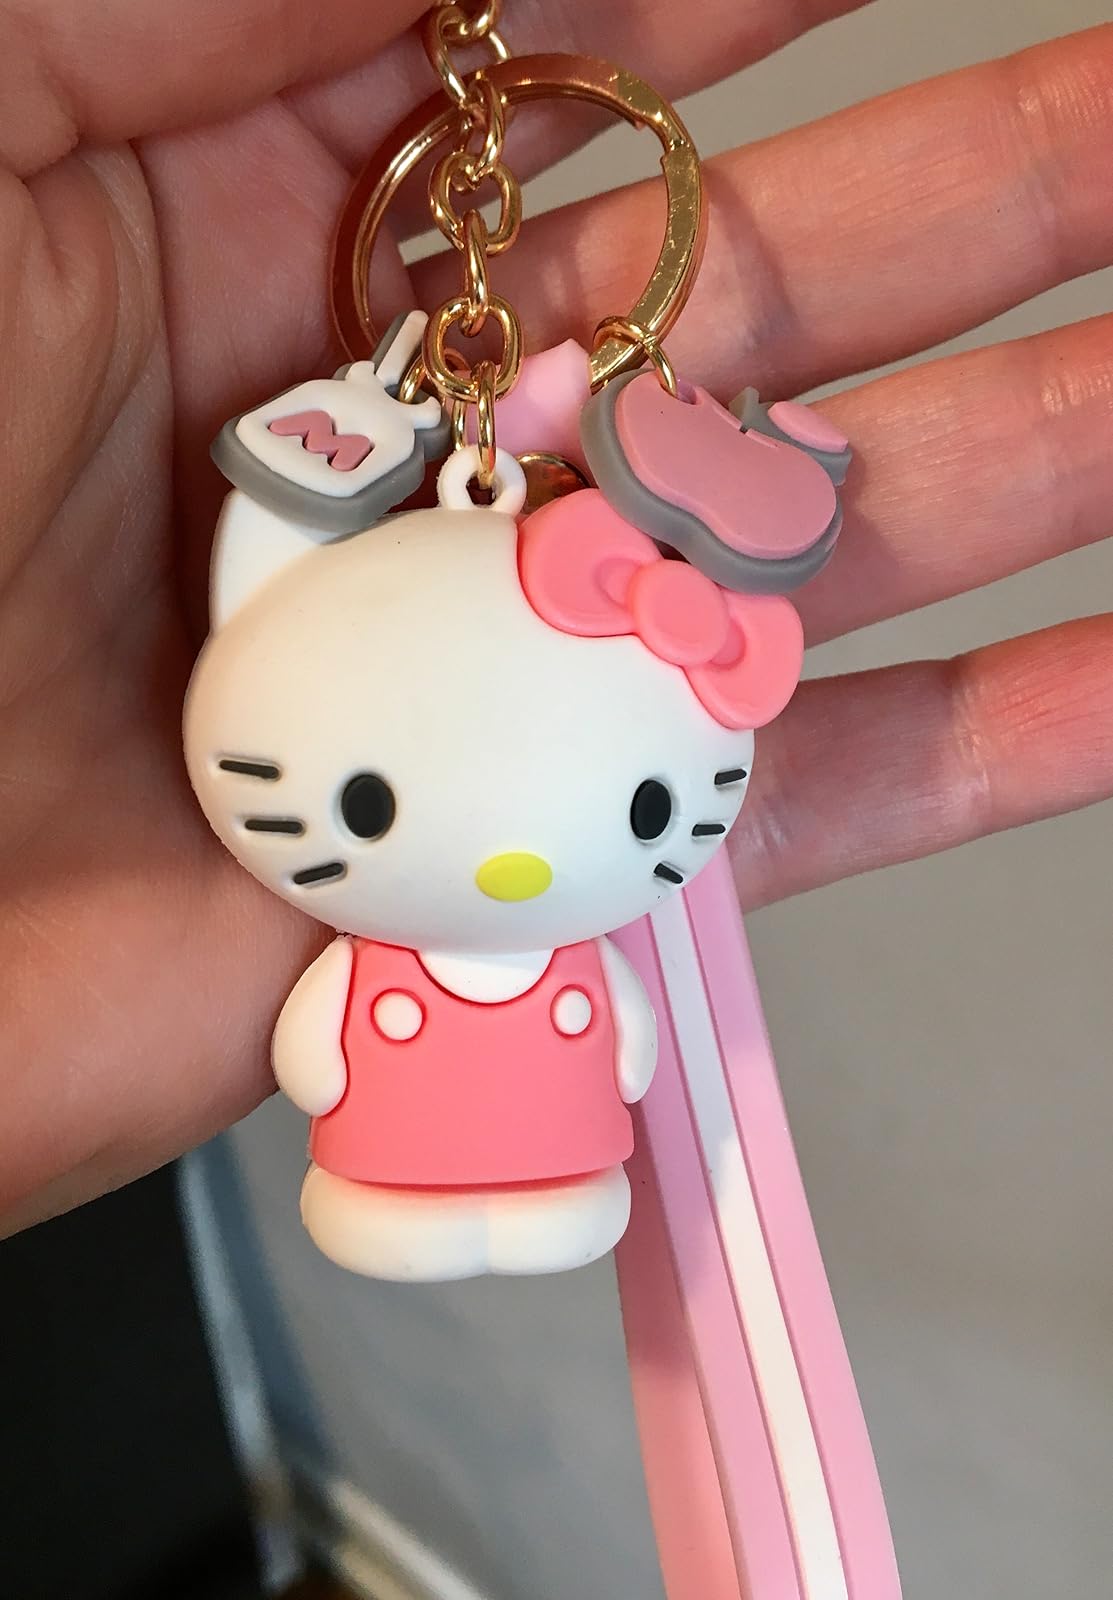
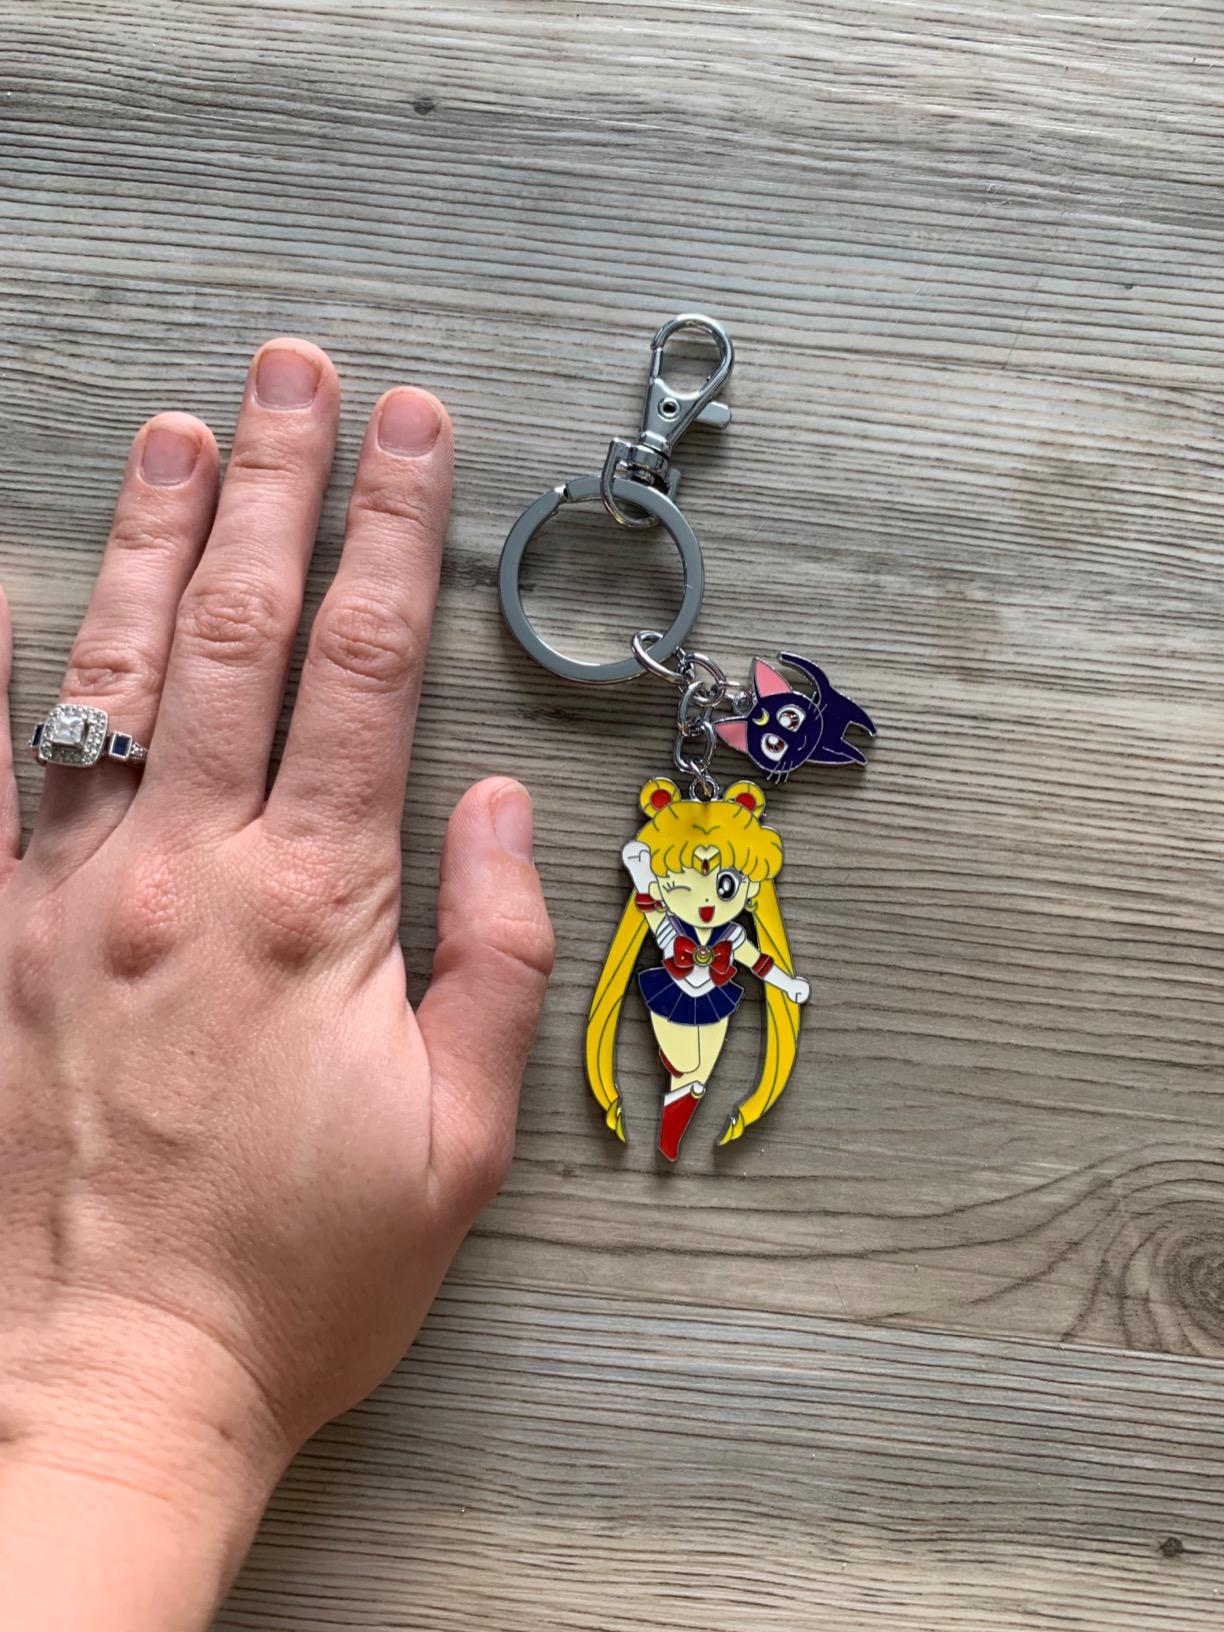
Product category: accessories_keychain
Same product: no